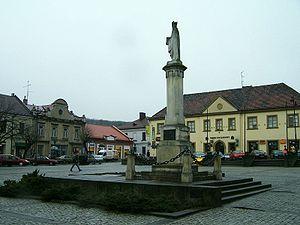
Bochnia est une ville de Pologne située au sud du pays, dans la voïvodie de Petite-Pologne. Dans les années 1975-1998 la ville appartenait administrativement à la voïvodie de Tarnów. Située sur la rivière Raba, affluent de la Babica, plus loin dans la vallée. Elle se trouve sur la frontière de la Vallée de Sandomierz et de la vallée des Carpates.